Lagrangian coherent structure

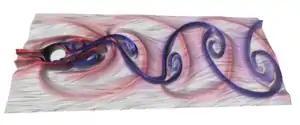
Figure 5b. Attracting (blue) and repelling (red) LCSs extracted as FTLE ridges from a two-dimensional simulation of a von Karman vortex street (Image: Jens Kasten)

Therefore, one expects hyperbolic LCSs to appear as codimension-one local maximizing surfaces (or "ridges") of the FTLE field.